Ugui (portrait)

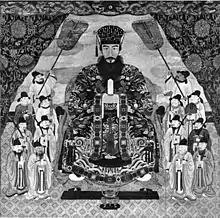
Monochrome photo of an "Ugui" of 18th king of Ryukyu Shō Iku.

"Ugui" were all painted in similar style; they all place the king in the center surrounded by high officials and other retainers, with the king much larger than the others to emphasize his power and authority. The king is shown with the royal regalia.